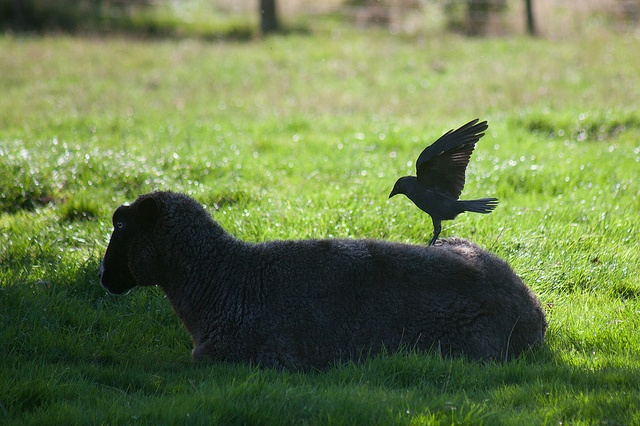
A bird is perching on the back of a sheep.
A bird landing on a seep that is laying in the grass.
A bird standing on the back of a sheep laying on the grass.
A little gray lamb relaxes in a field while a bird lands on him.
There is a bird standing on the back of a sheep.